Game Boy Advance Wireless Adapter

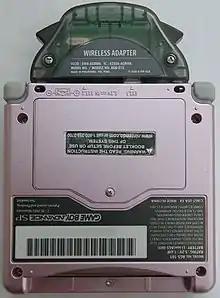
A Pearl Pink Game Boy Advance SP with the wireless adapter attached

Like the Game Boy Advance Game Link Cable, this device allows for multiplayer gaming with the Game Boy Advance, and attaches via the External Extension Connector. The range of this adapter is short compared to the built-in wireless function of the Nintendo DS; Nintendo recommends players stay within 10 ft. (about 3m) of each other for best results. Due to the Game Boy Micro's different style link cable port, the Game Boy Advance Wireless Adapter will not attach to it. However, a Game Boy Micro Wireless Adapter is available for the Game Boy Micro which is compatible for linking with the Game Boy Advance Wireless Adapter. Neither wireless adapter can connect with the Nintendo DS since the DS does not support multiplayer mode in Game Boy Advance games.